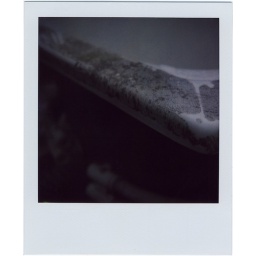
There is this cool old bathtub out in our backyard leftover from one of my girlfriend's father's building jobs.